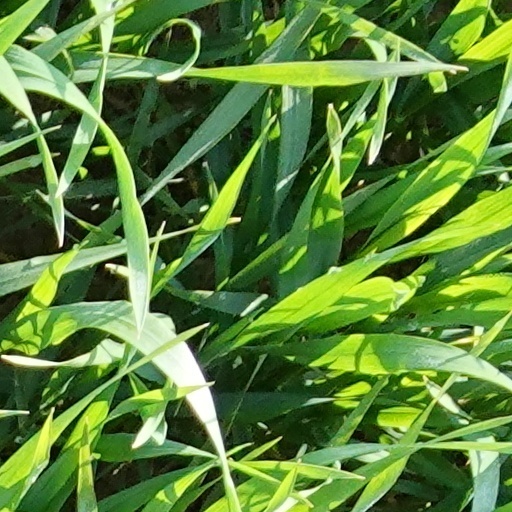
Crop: wheat